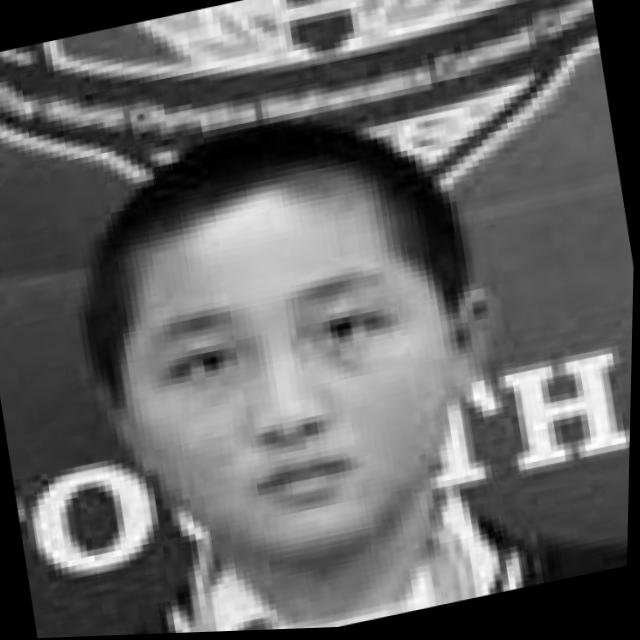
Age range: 0-12